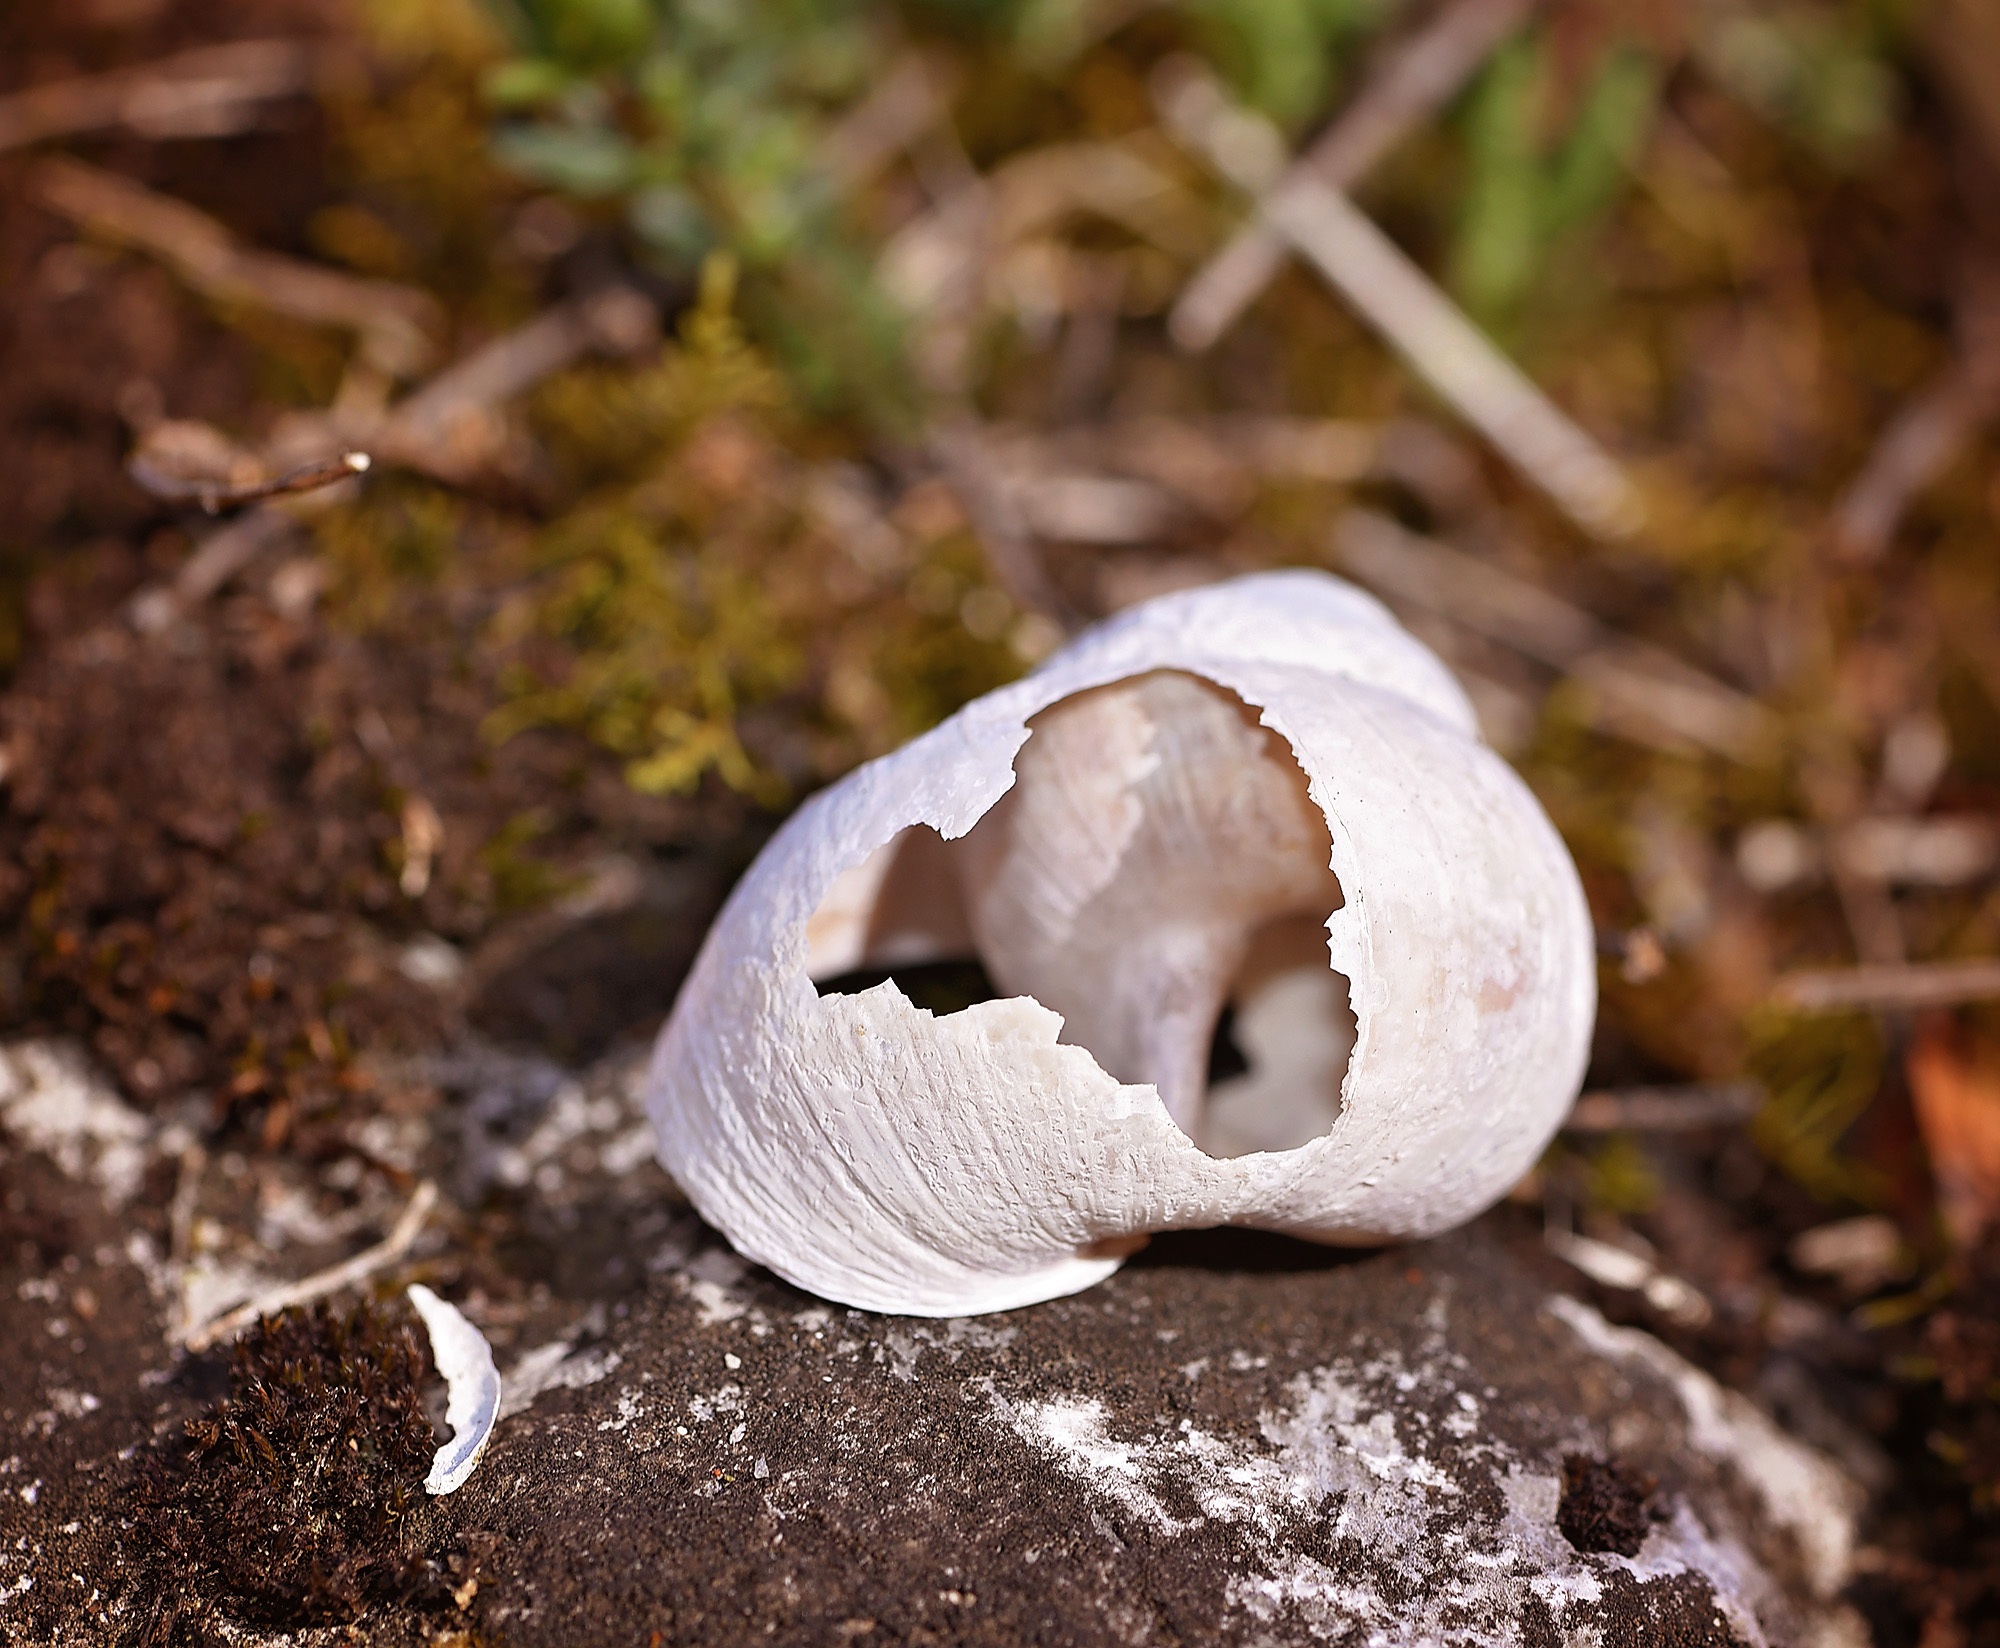
nature, leaf, flower, wildlife, autumn, broken, soil, mushroom, empty, close, flora, season, fauna, shell, close up, fungus, woodland, auriculariales, leave, agaricus, macro photography, oyster mushroom, edible mushroom, agaricomycetes, agaricaceae, auriculariaceae, without screw